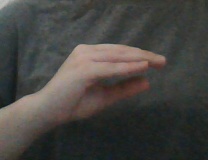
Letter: jeem